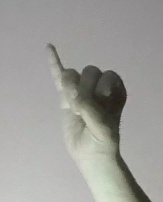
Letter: meem